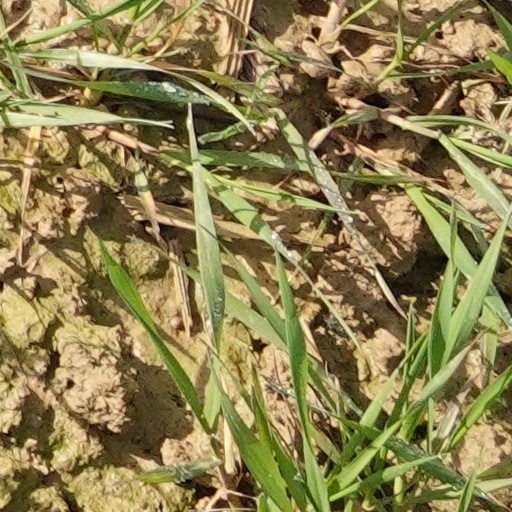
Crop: wheat